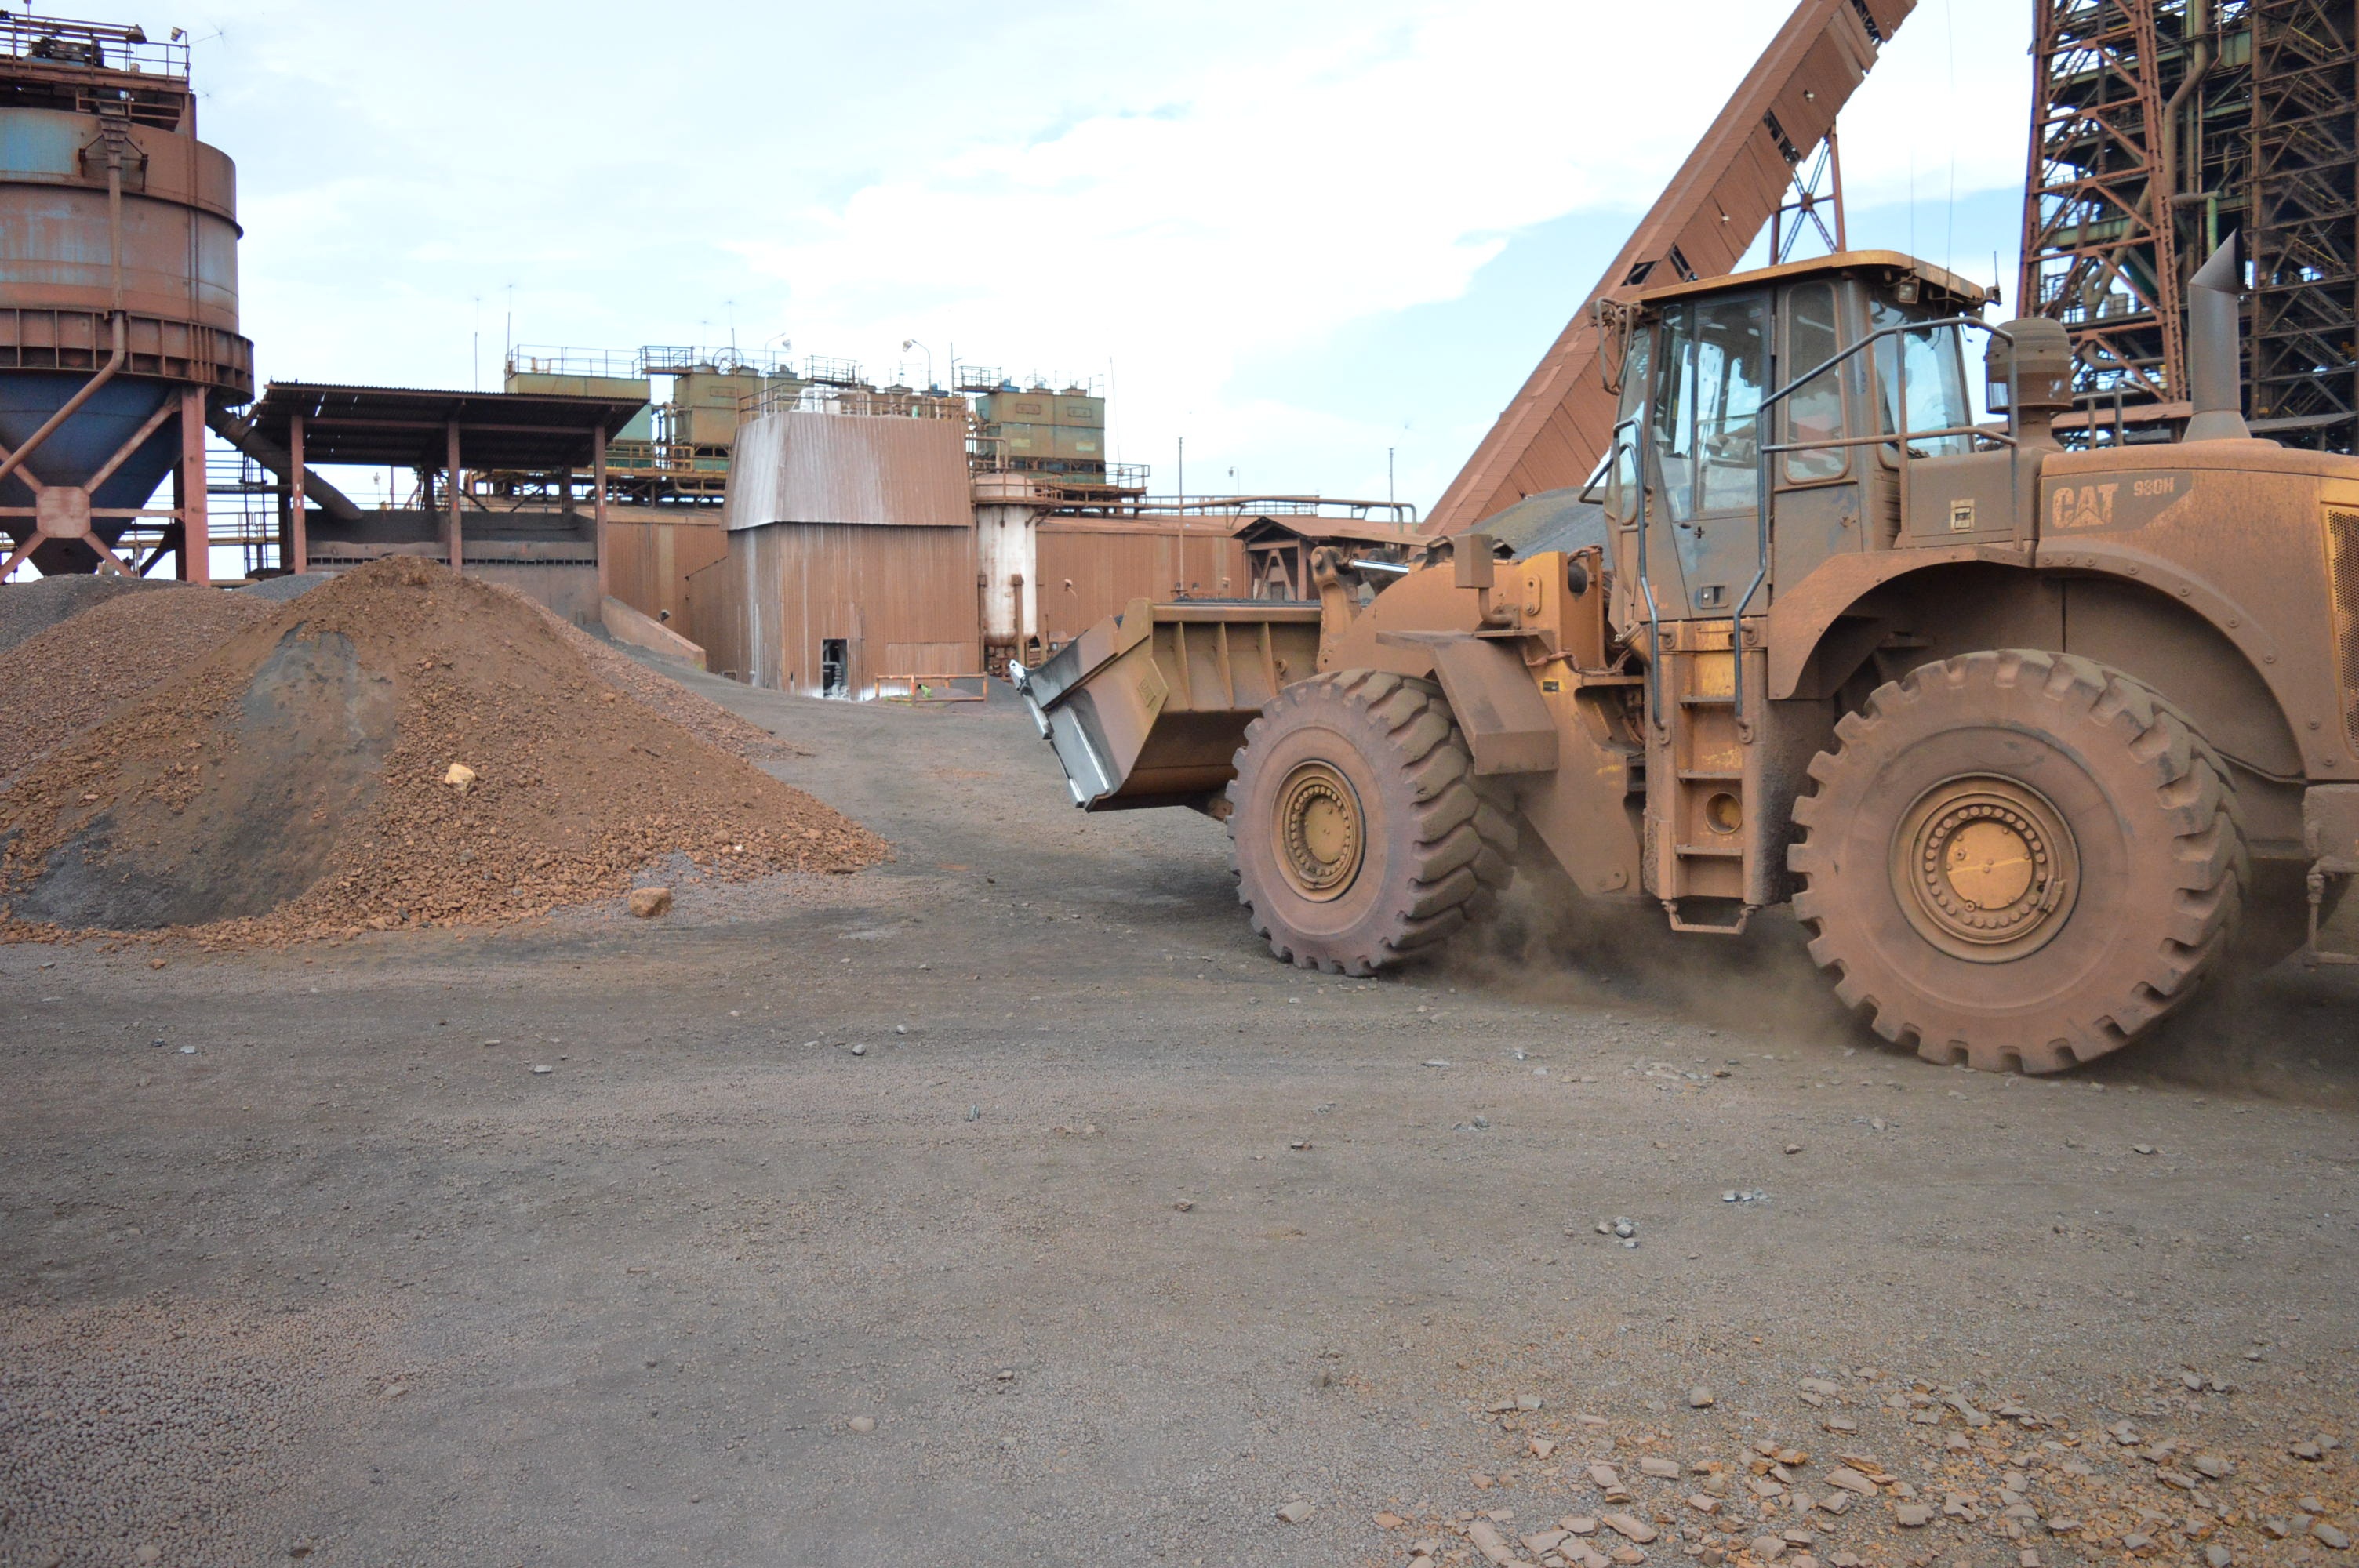
road, asphalt, transport, construction, vehicle, soil, material, iron, industries, construction equipment, briquettes, off roading